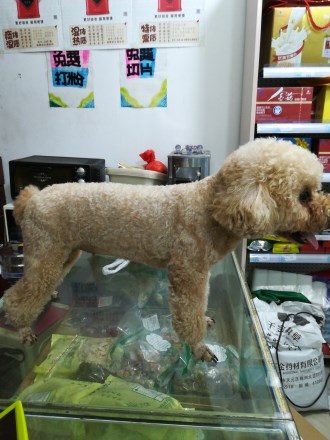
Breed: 2925-n000114-toy_poodle